John Wojnowski

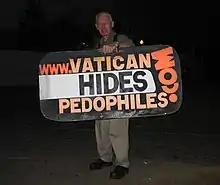
Wojnowski with his sign in 2006

John Wojnowski (born 1943 in Warsaw, Poland) is an anti-pedophile activist who has maintained a one-man protest outside the Apostolic Nunciature in Washington D.C. since 1998. Wojnowski, a retired ironworker, stands on Massachusetts Avenue during afternoon rush hour holding signs with slogans such as ""My Life Was Ruined by a Catholic Pedophile Priest"" and ""Pedophilia: Catholic Clergy's Sordid 'Professional Secret'"".